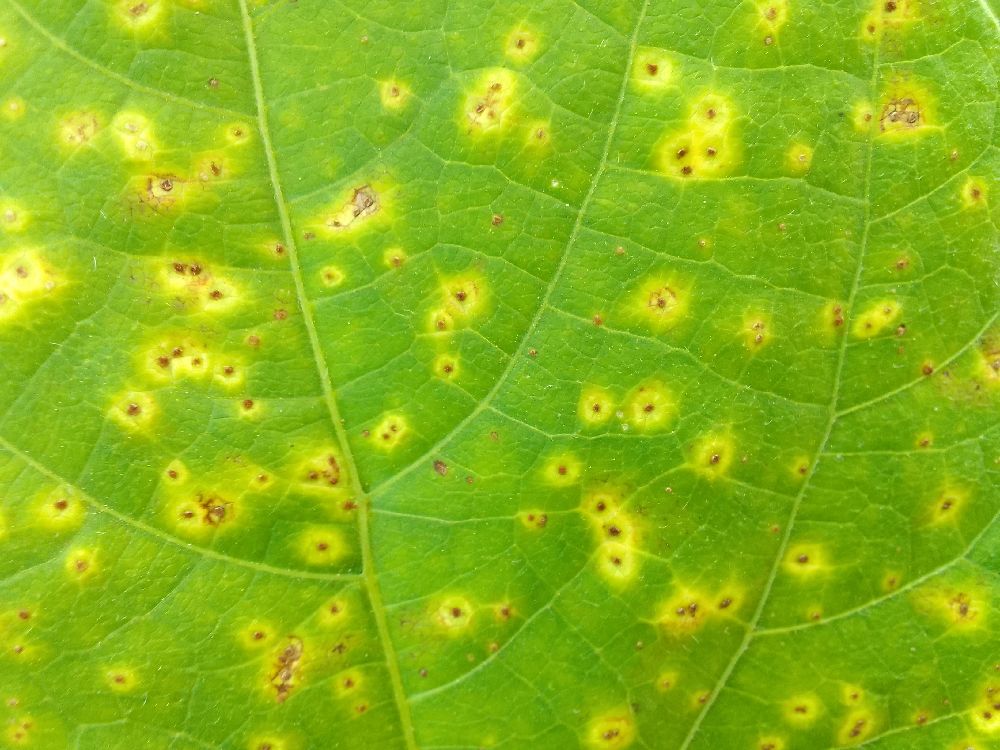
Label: rust